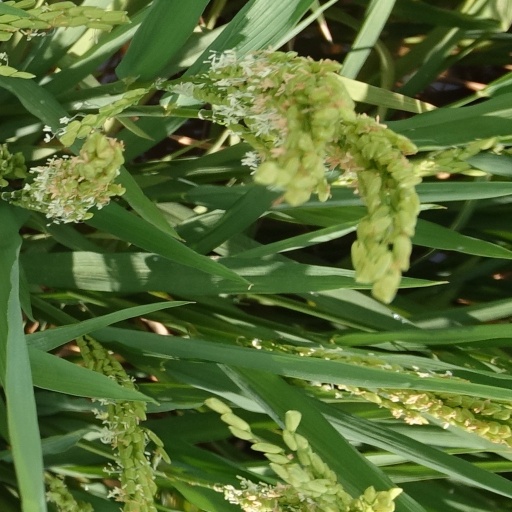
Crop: rice